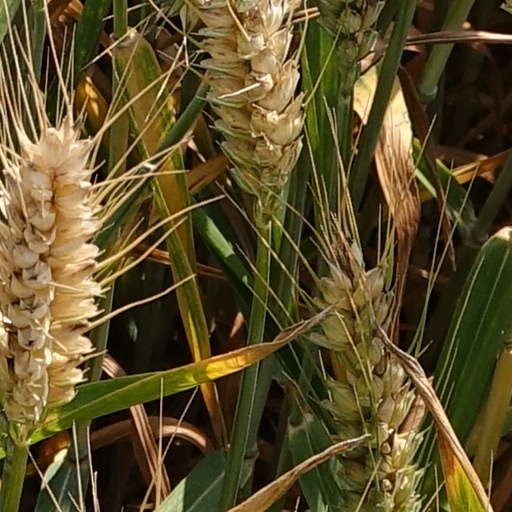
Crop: wheat